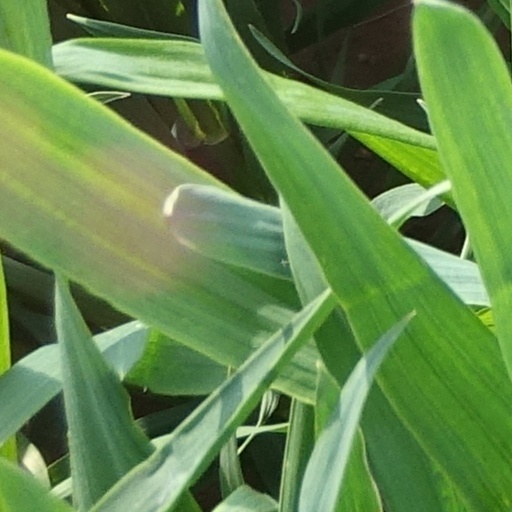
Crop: wheat